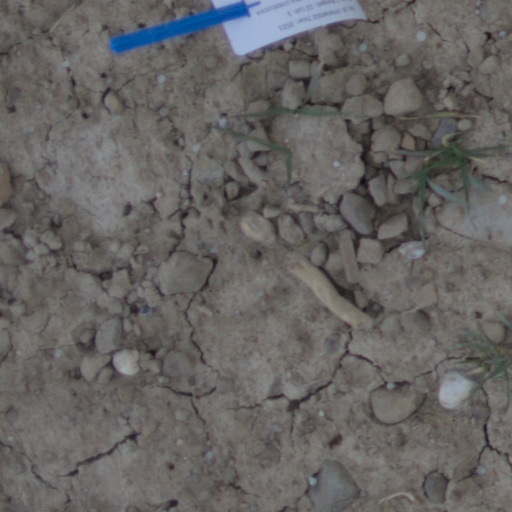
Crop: wheat